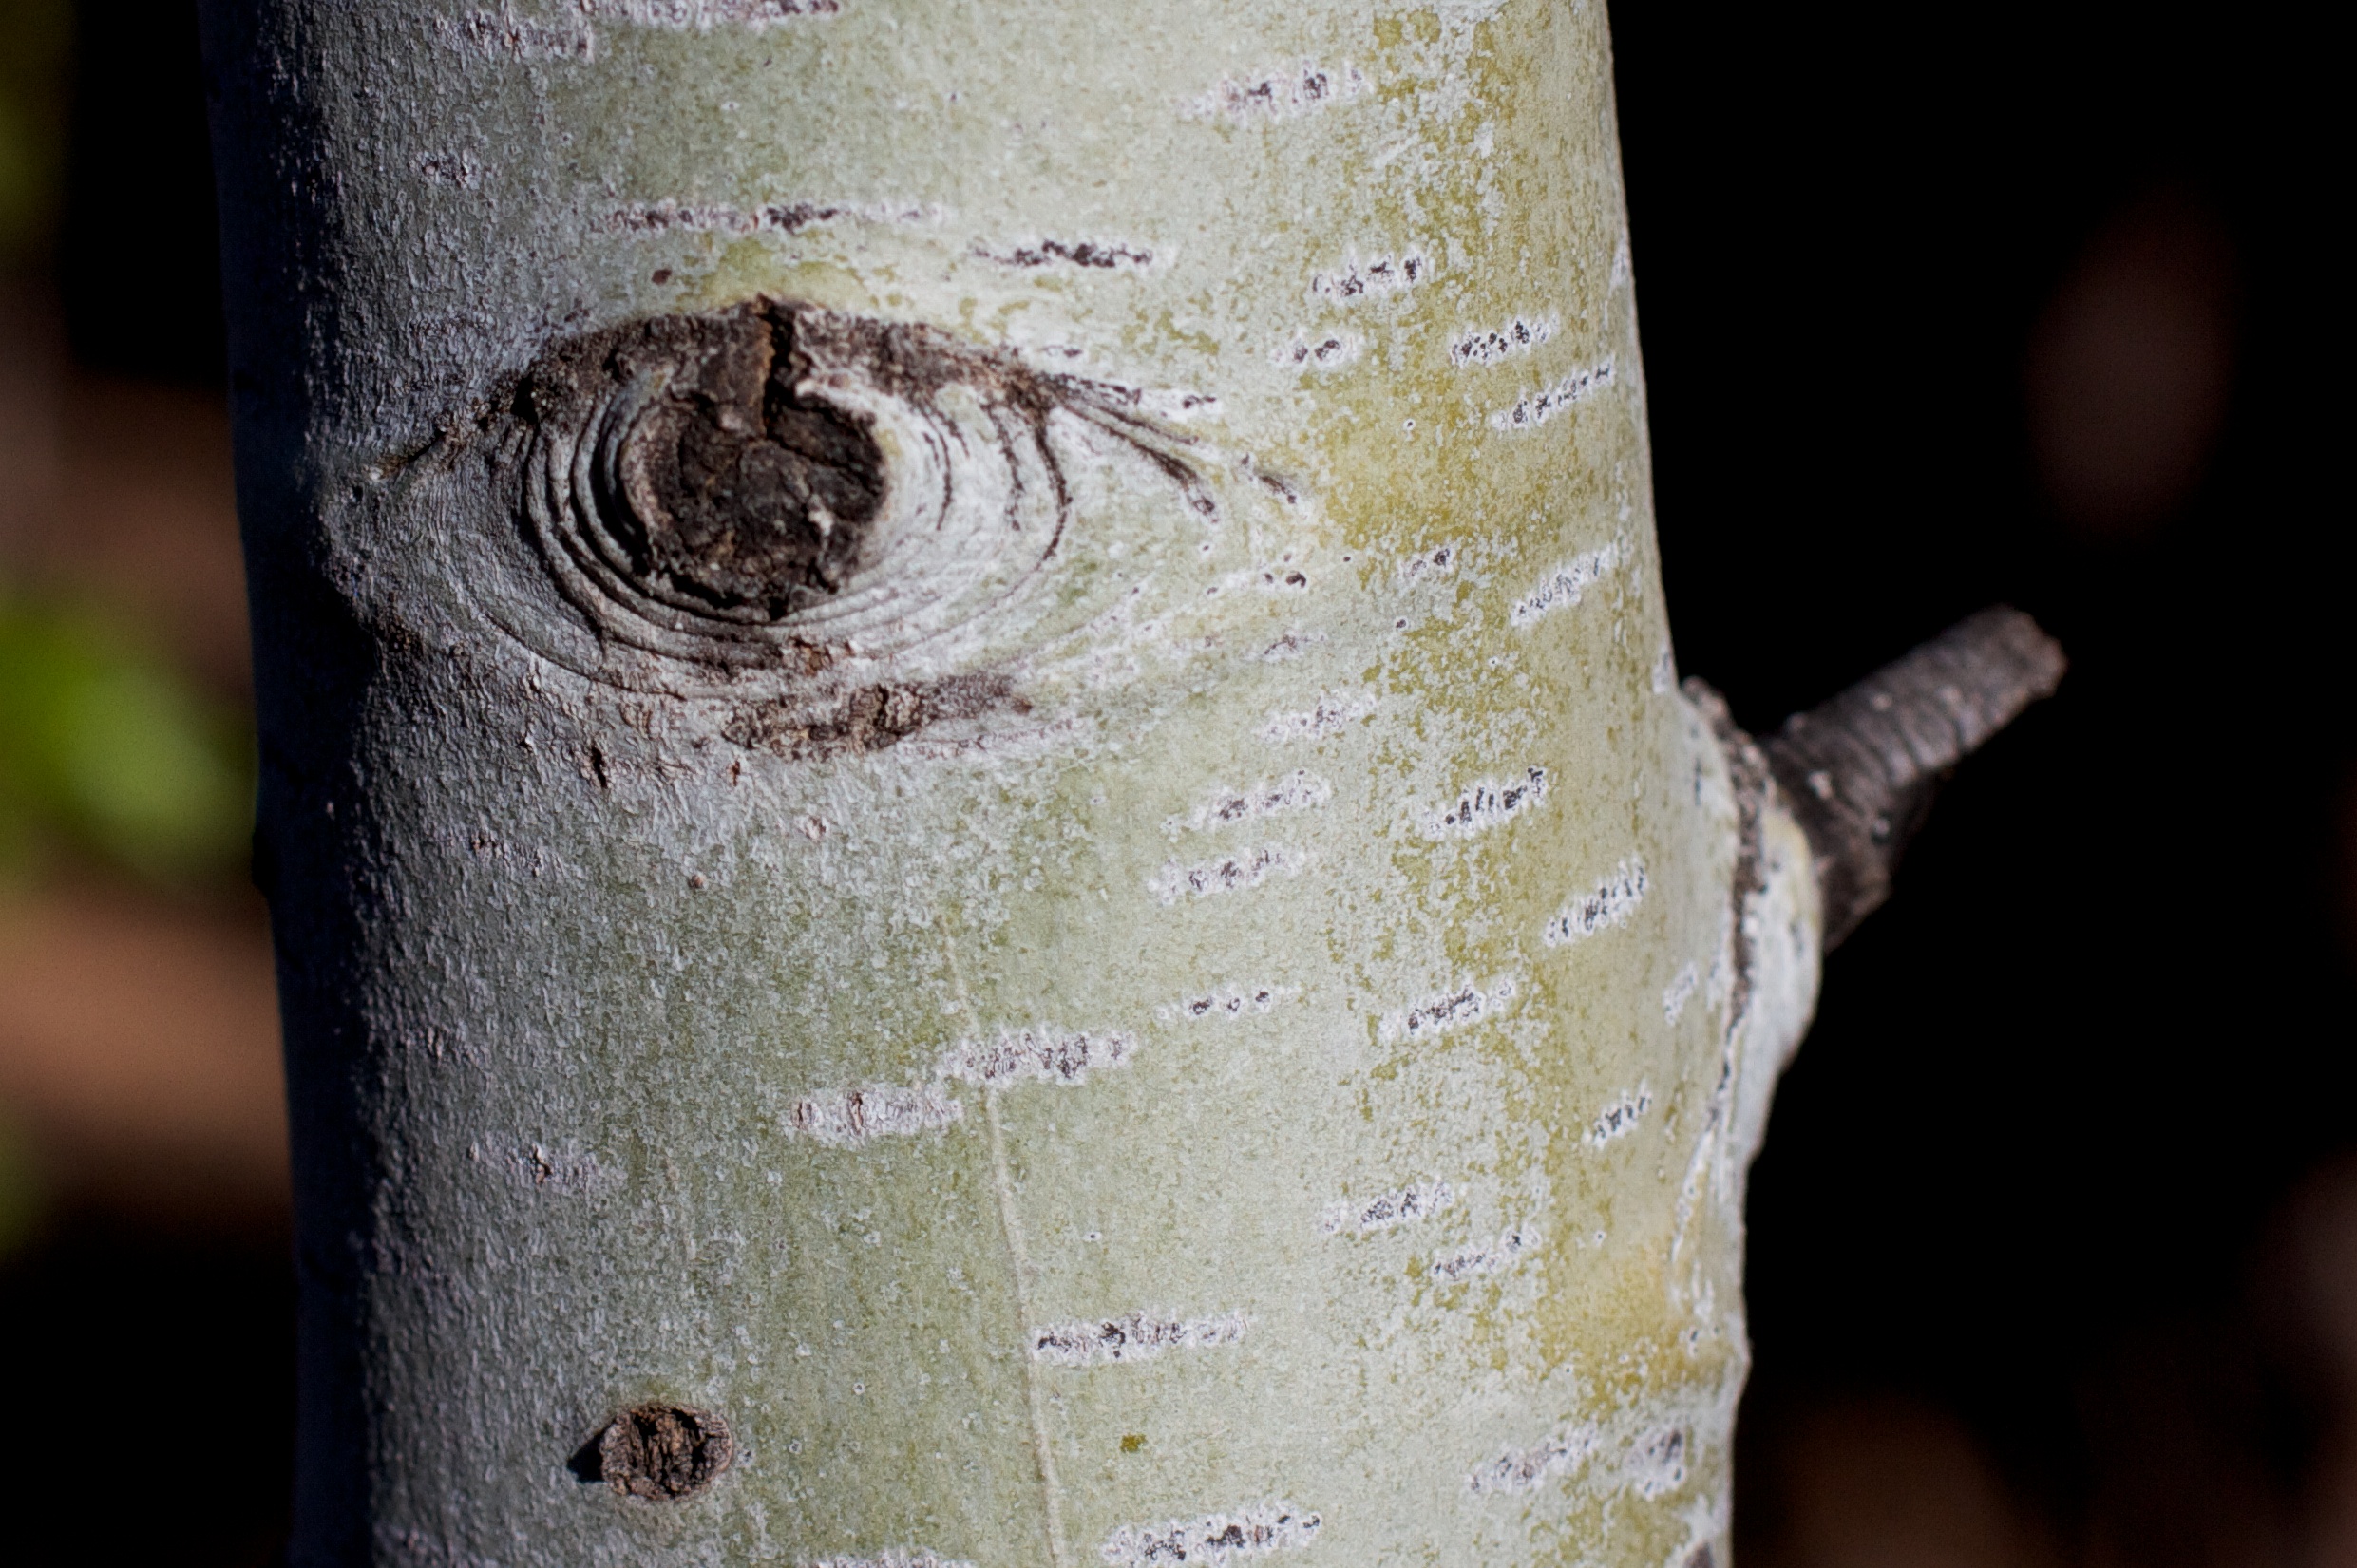
hand, tree, wood, photography, leaf, trunk, green, yellow, close up, macro photography, man made object